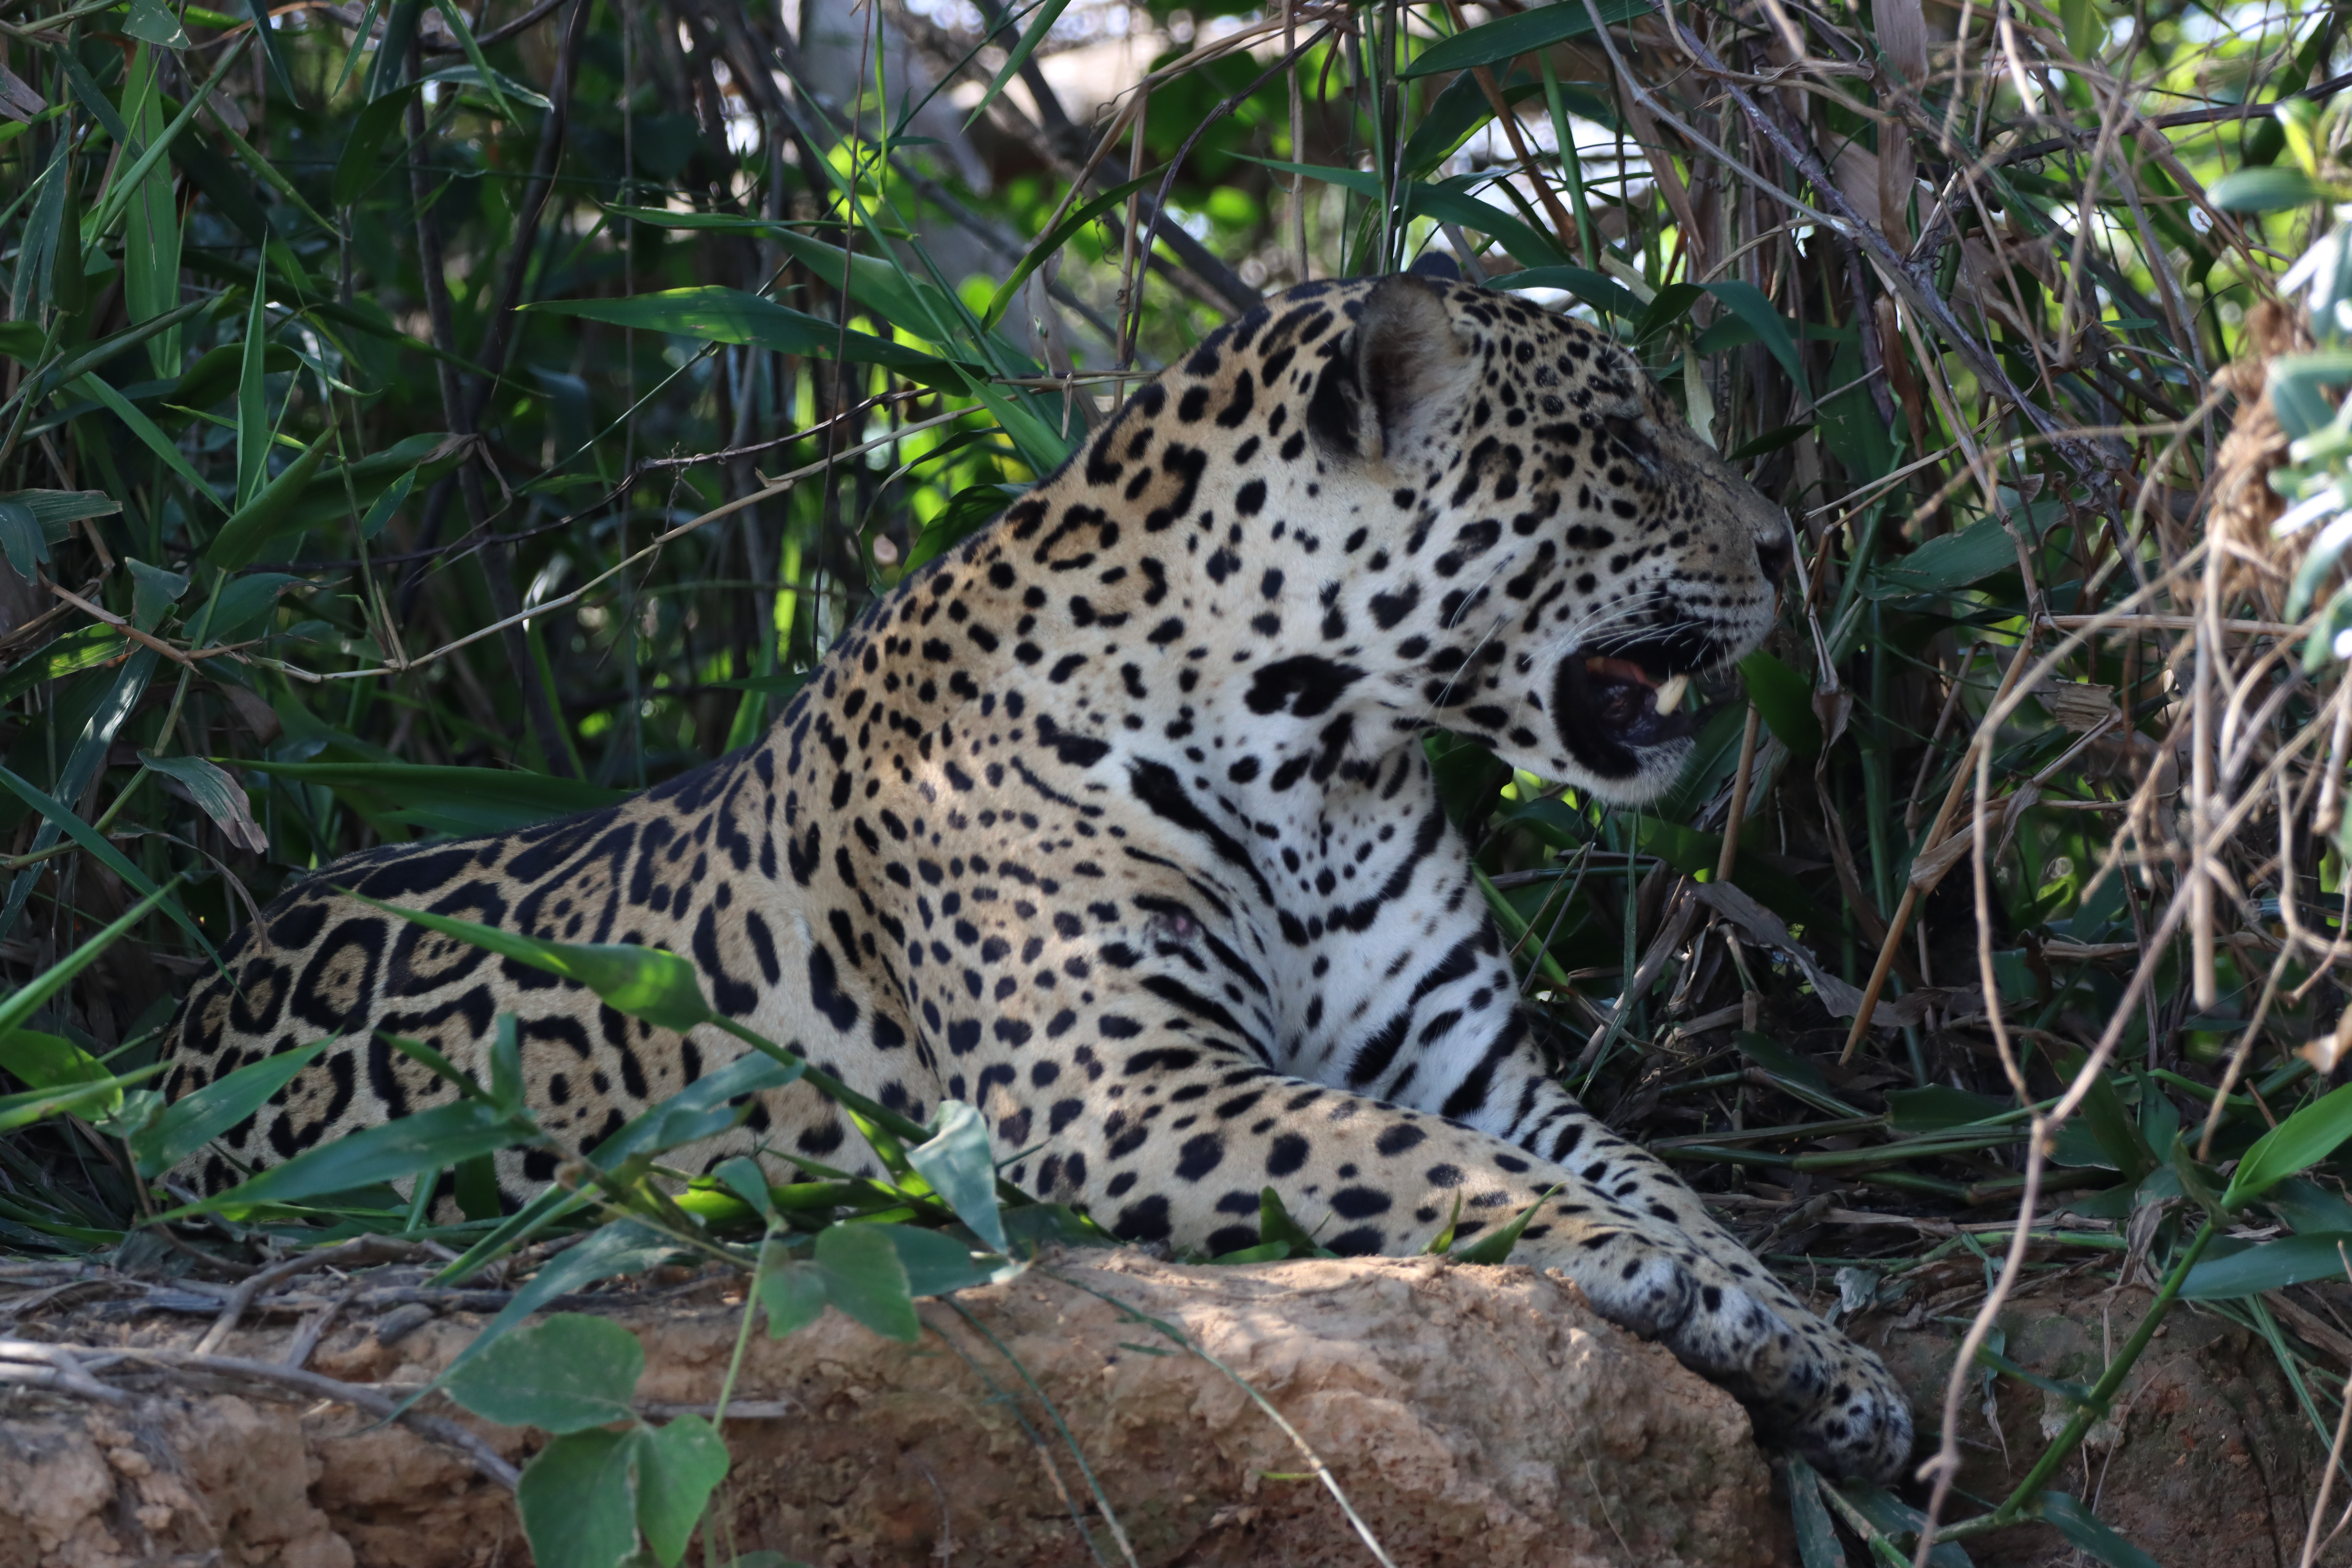
Jaguar: Kamaikua